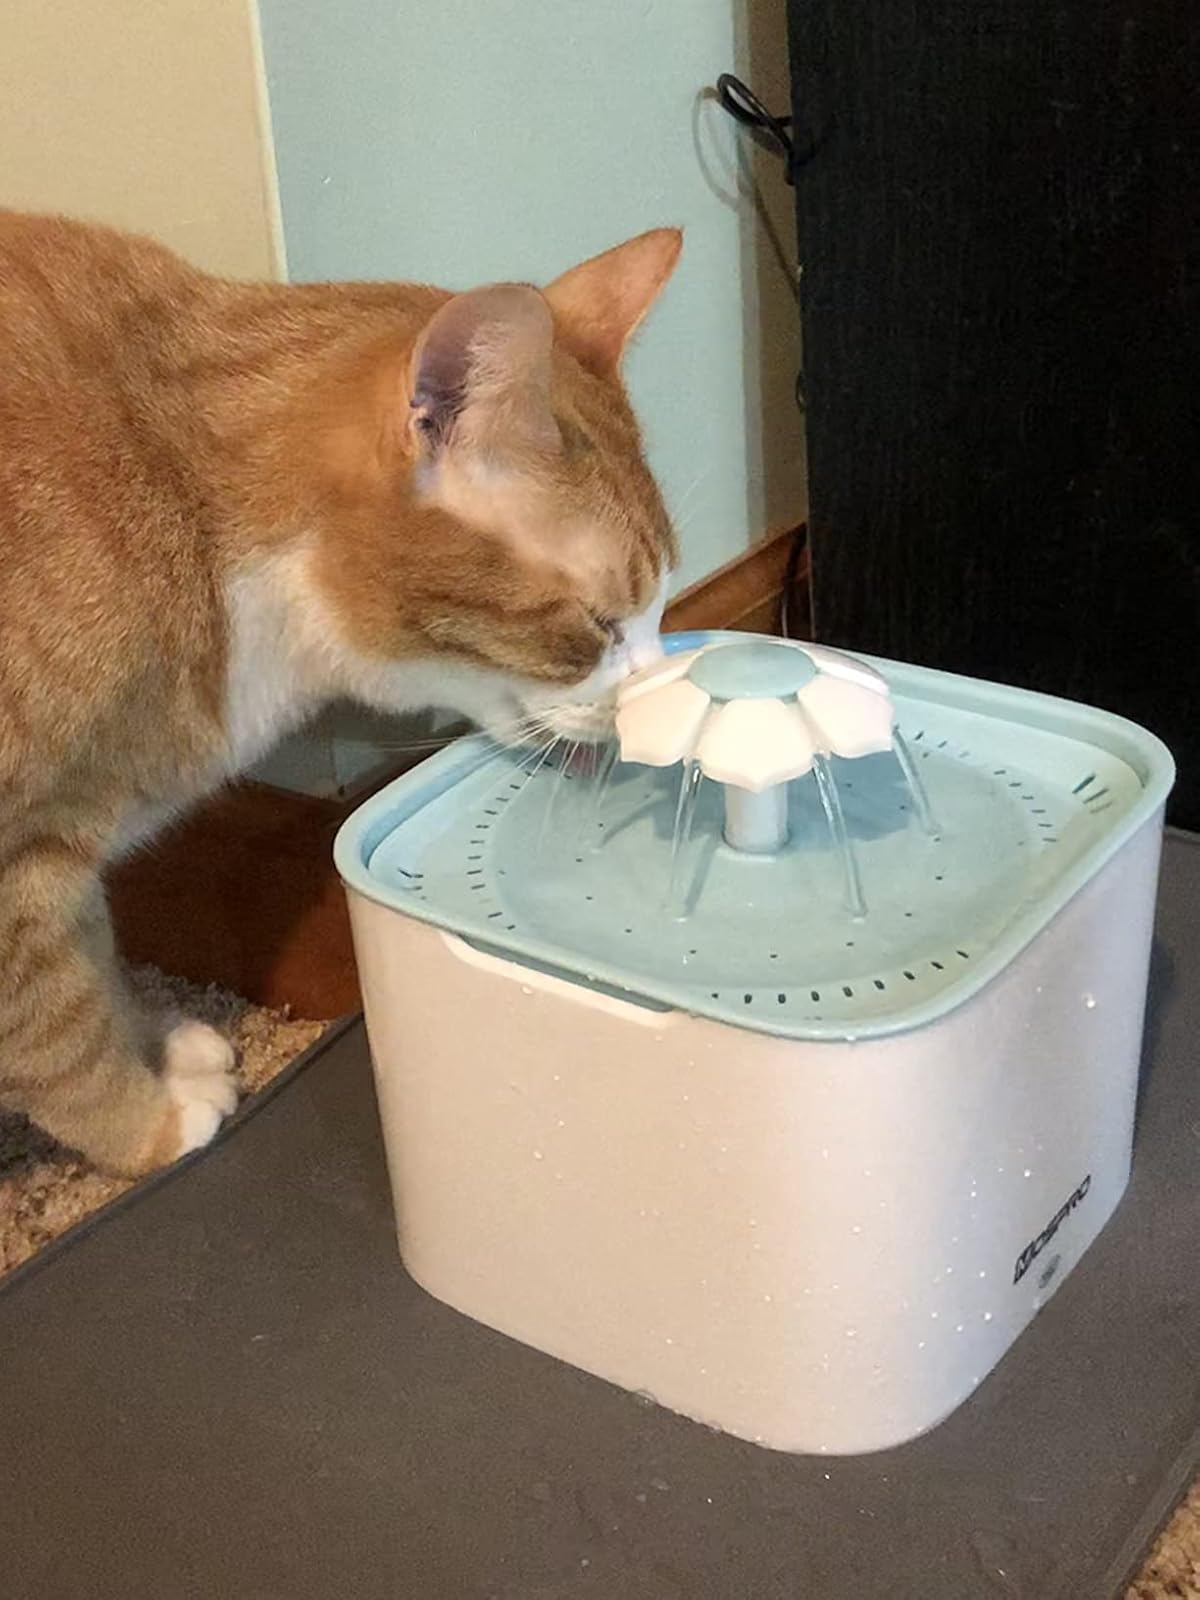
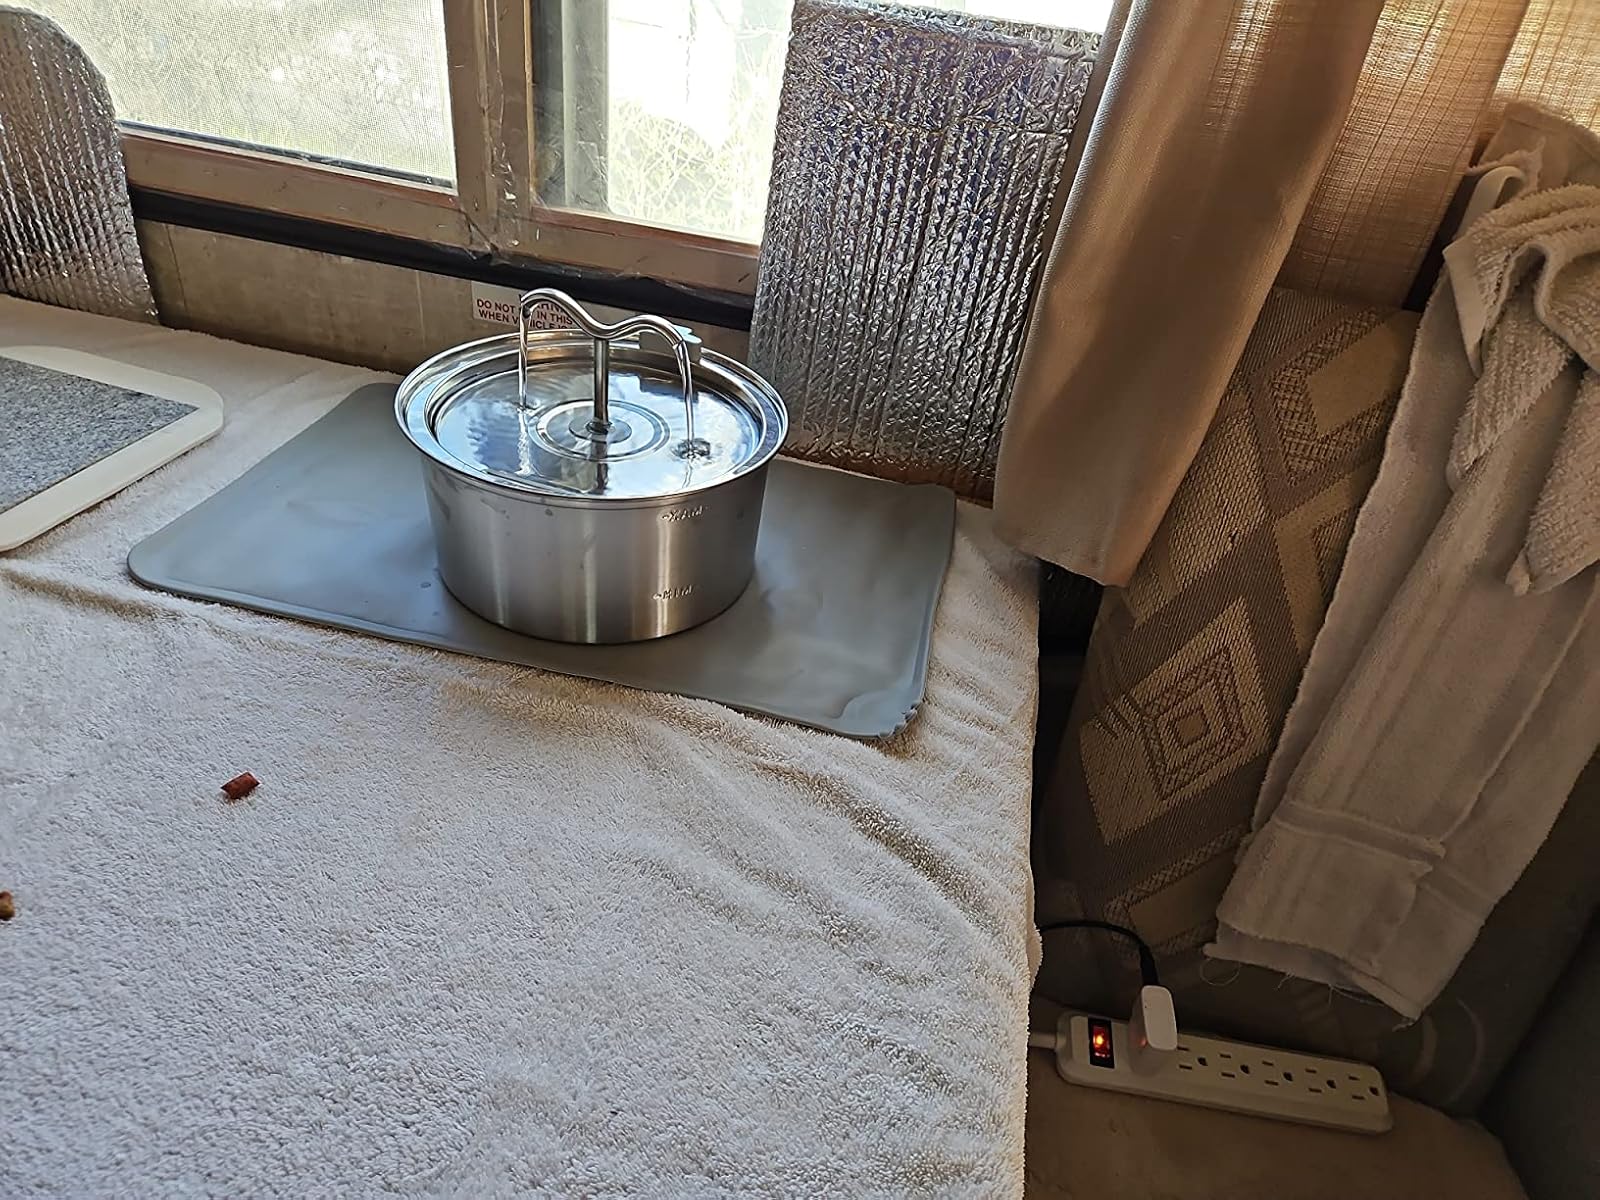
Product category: items_bowl
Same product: no